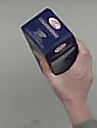
Product: barilla_lasagne